Stavros Theodorakis

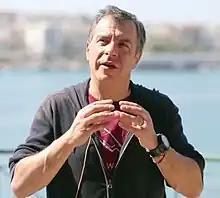
Theodorakis in 2014

Stavros Theodorakis (born 1963) is a Greek journalist and politician, who founded and led the social liberal party "To Potami" ("The River"). In the January 2015 election he was elected to the Hellenic parliament, with his party receiving 6.1%, the fourth most votes, and gaining 17 seats. In the September 2015 election the party won only 11 seats with 4.09%. After the party's underwhelming performance in the 2019 European Parliament Elections (1.52% and no seats), Theodorakis stepped down as President of the party.